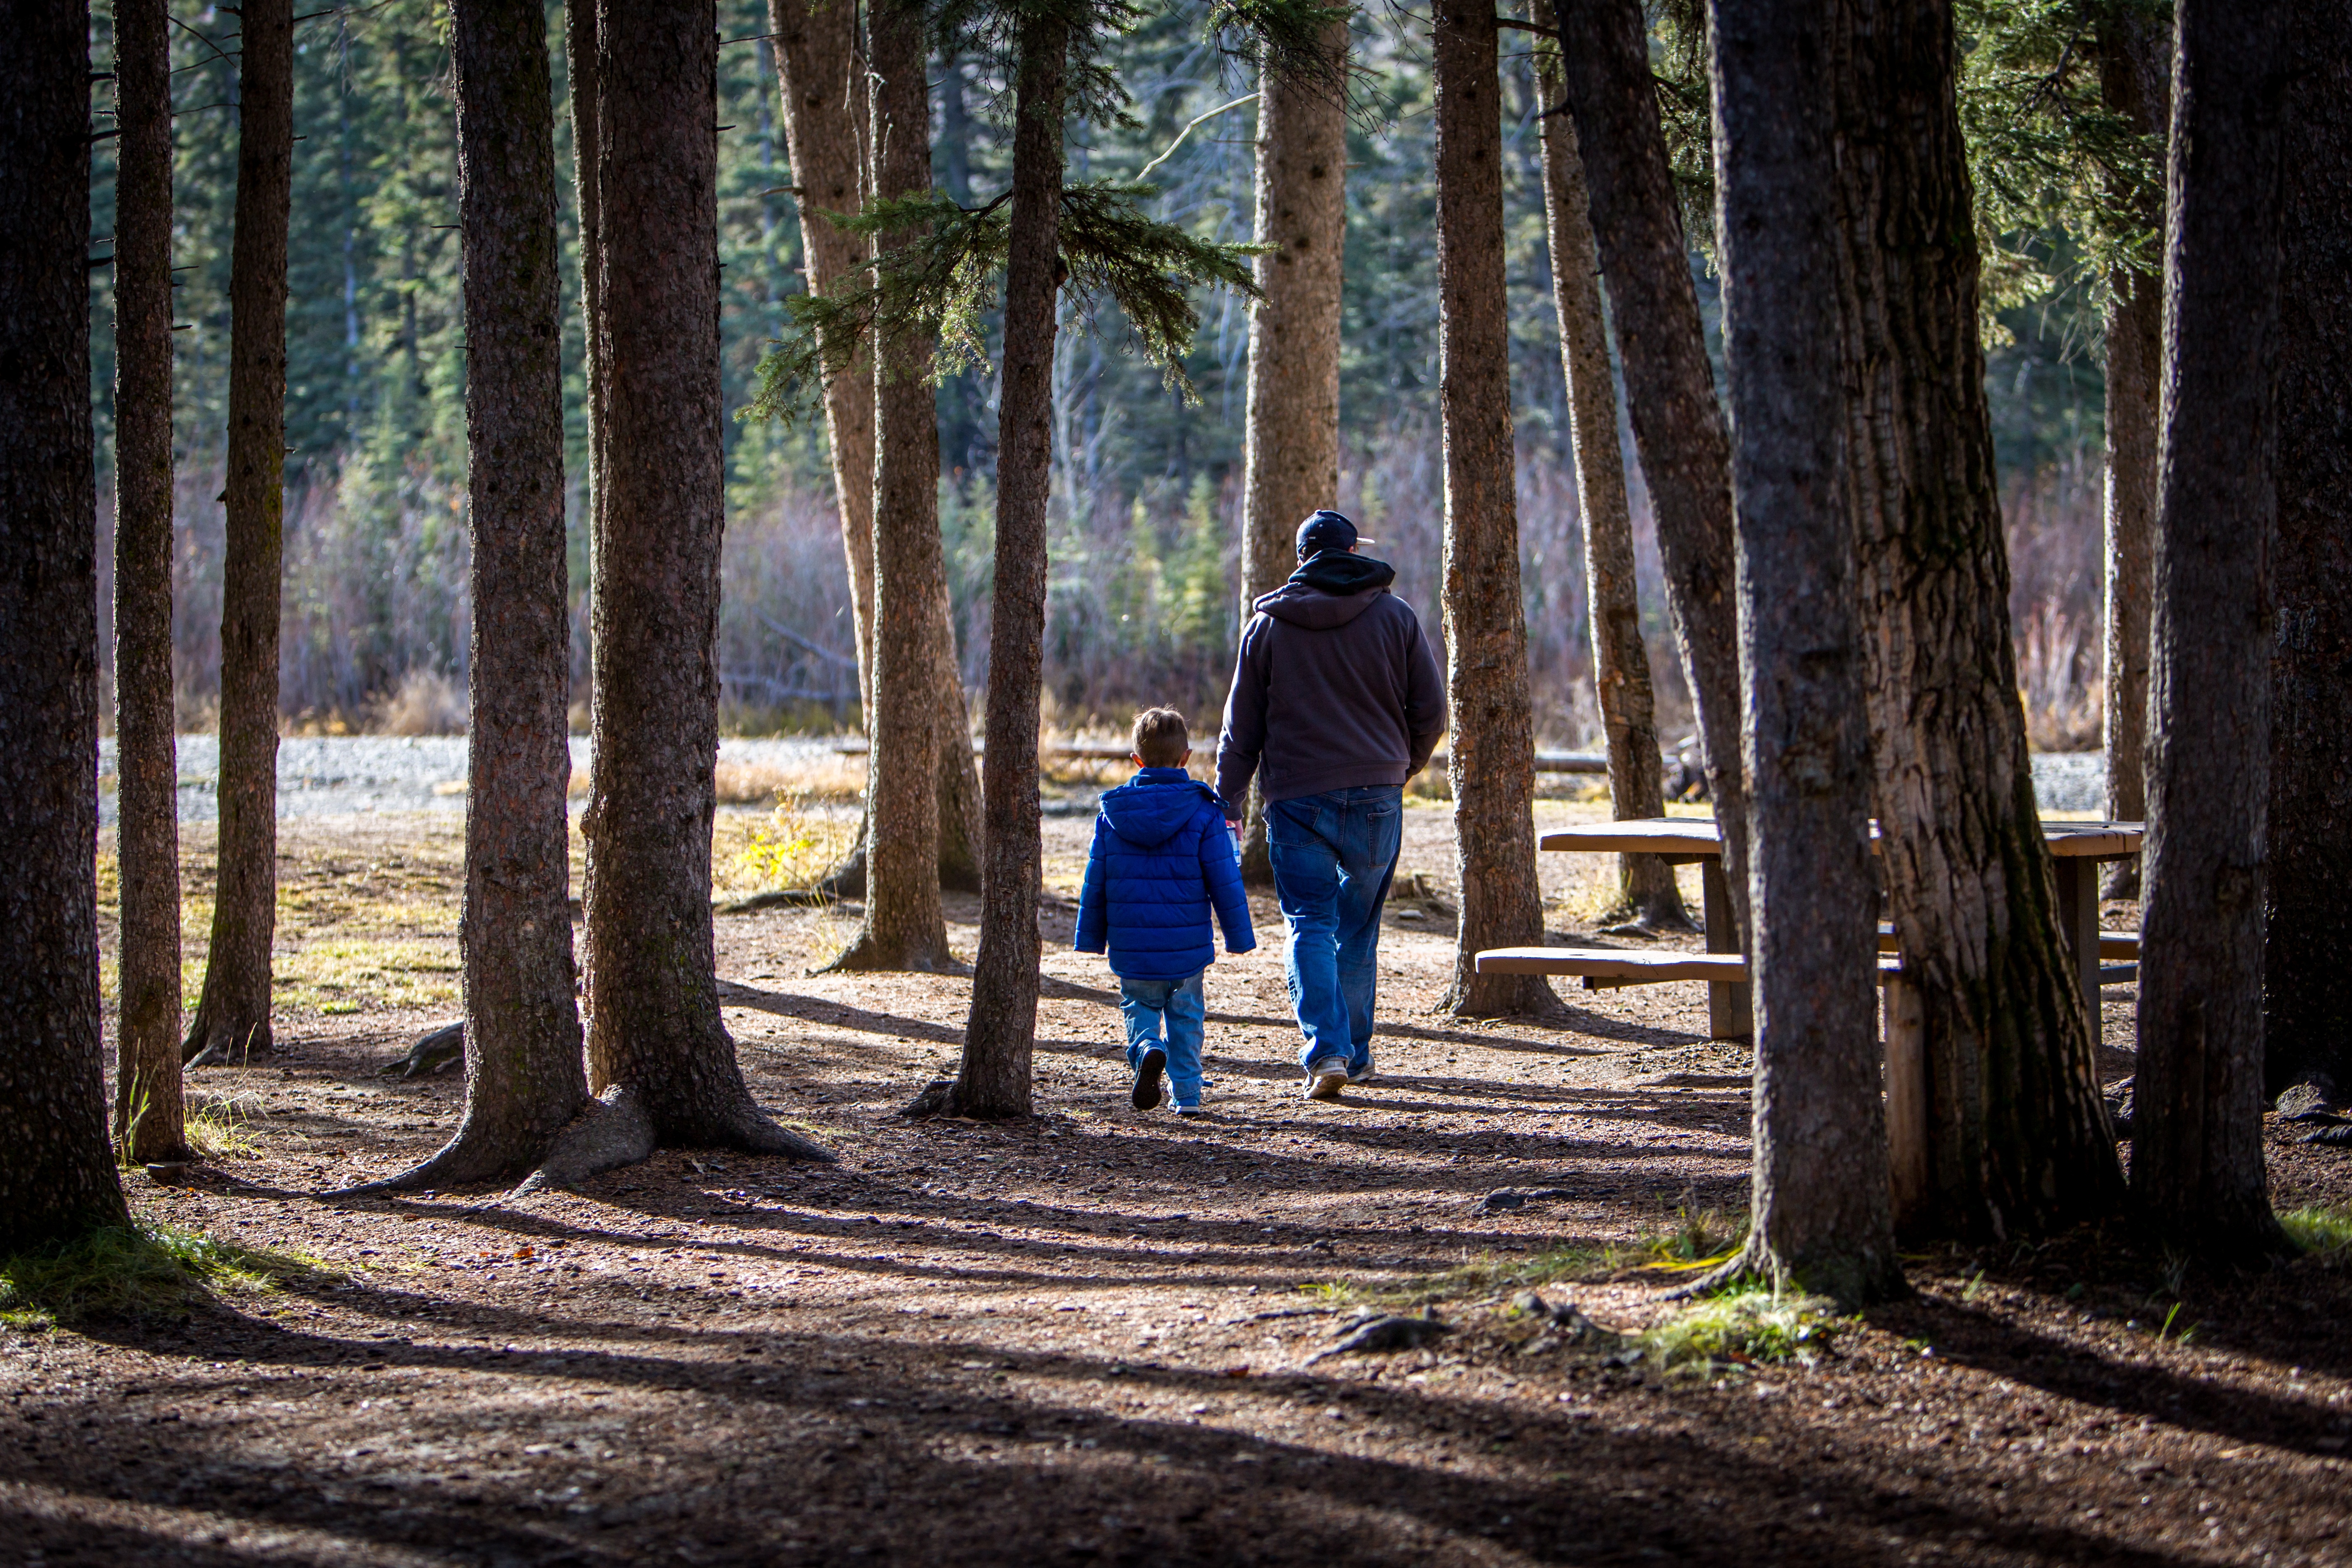
tree, nature, forest, wilderness, walking, hiking, trail, sunlight, boy, adventure, vacation, hike, autumn, park, father, leisure, parent, father and son, outdoors, family, happy, woodland, habitat, active, natural environment, woody plant, family hiking